United States v. Line Material Co.

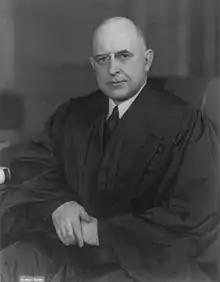
Justice Stanley Reed delivered the judgment of a closely divided Court

Justice Stanley F. Reed delivered the judgment of a closely divided Court, in an opinion in which he spoke principally for himself. Justice William O. Douglas, with whom Justices Hugo Black, Frank Murphy, and Wiley Rutledge joined, concurred in finding a violation of Sherman Act § 1, but they favored total overruling of the 1926 "General Electric" case. Justice Harold Burton dissented, joined by Chief Justice Fred Vinson and Justice Felix Frankfurter. Justice Robert H. Jackson having approved the filing of the case when in the Department of Justice took no part in the consideration or decision of the case.